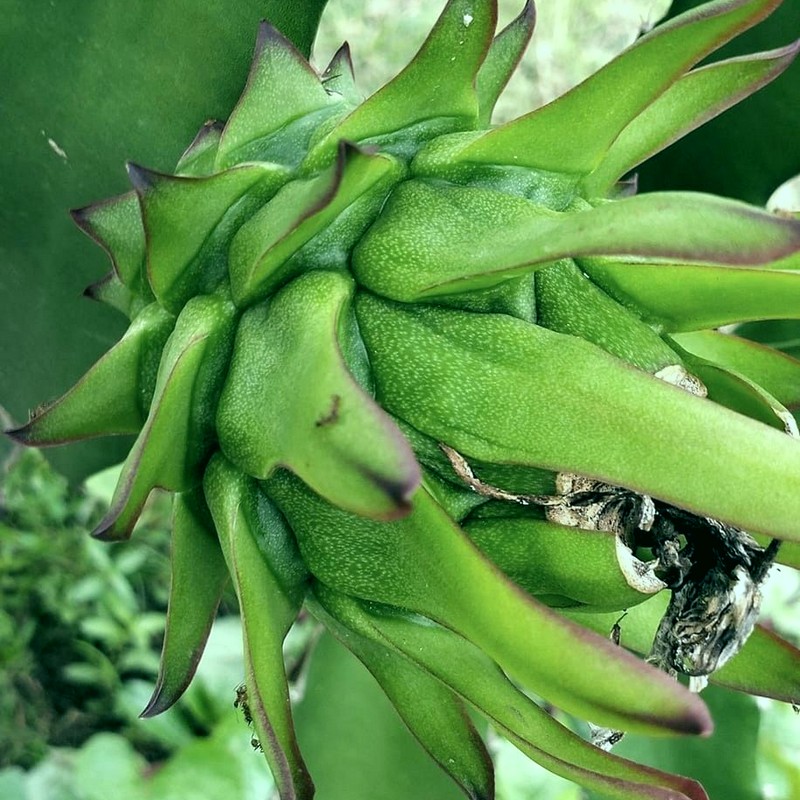
Label: Immature Dragon Fruit